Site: brandenburg
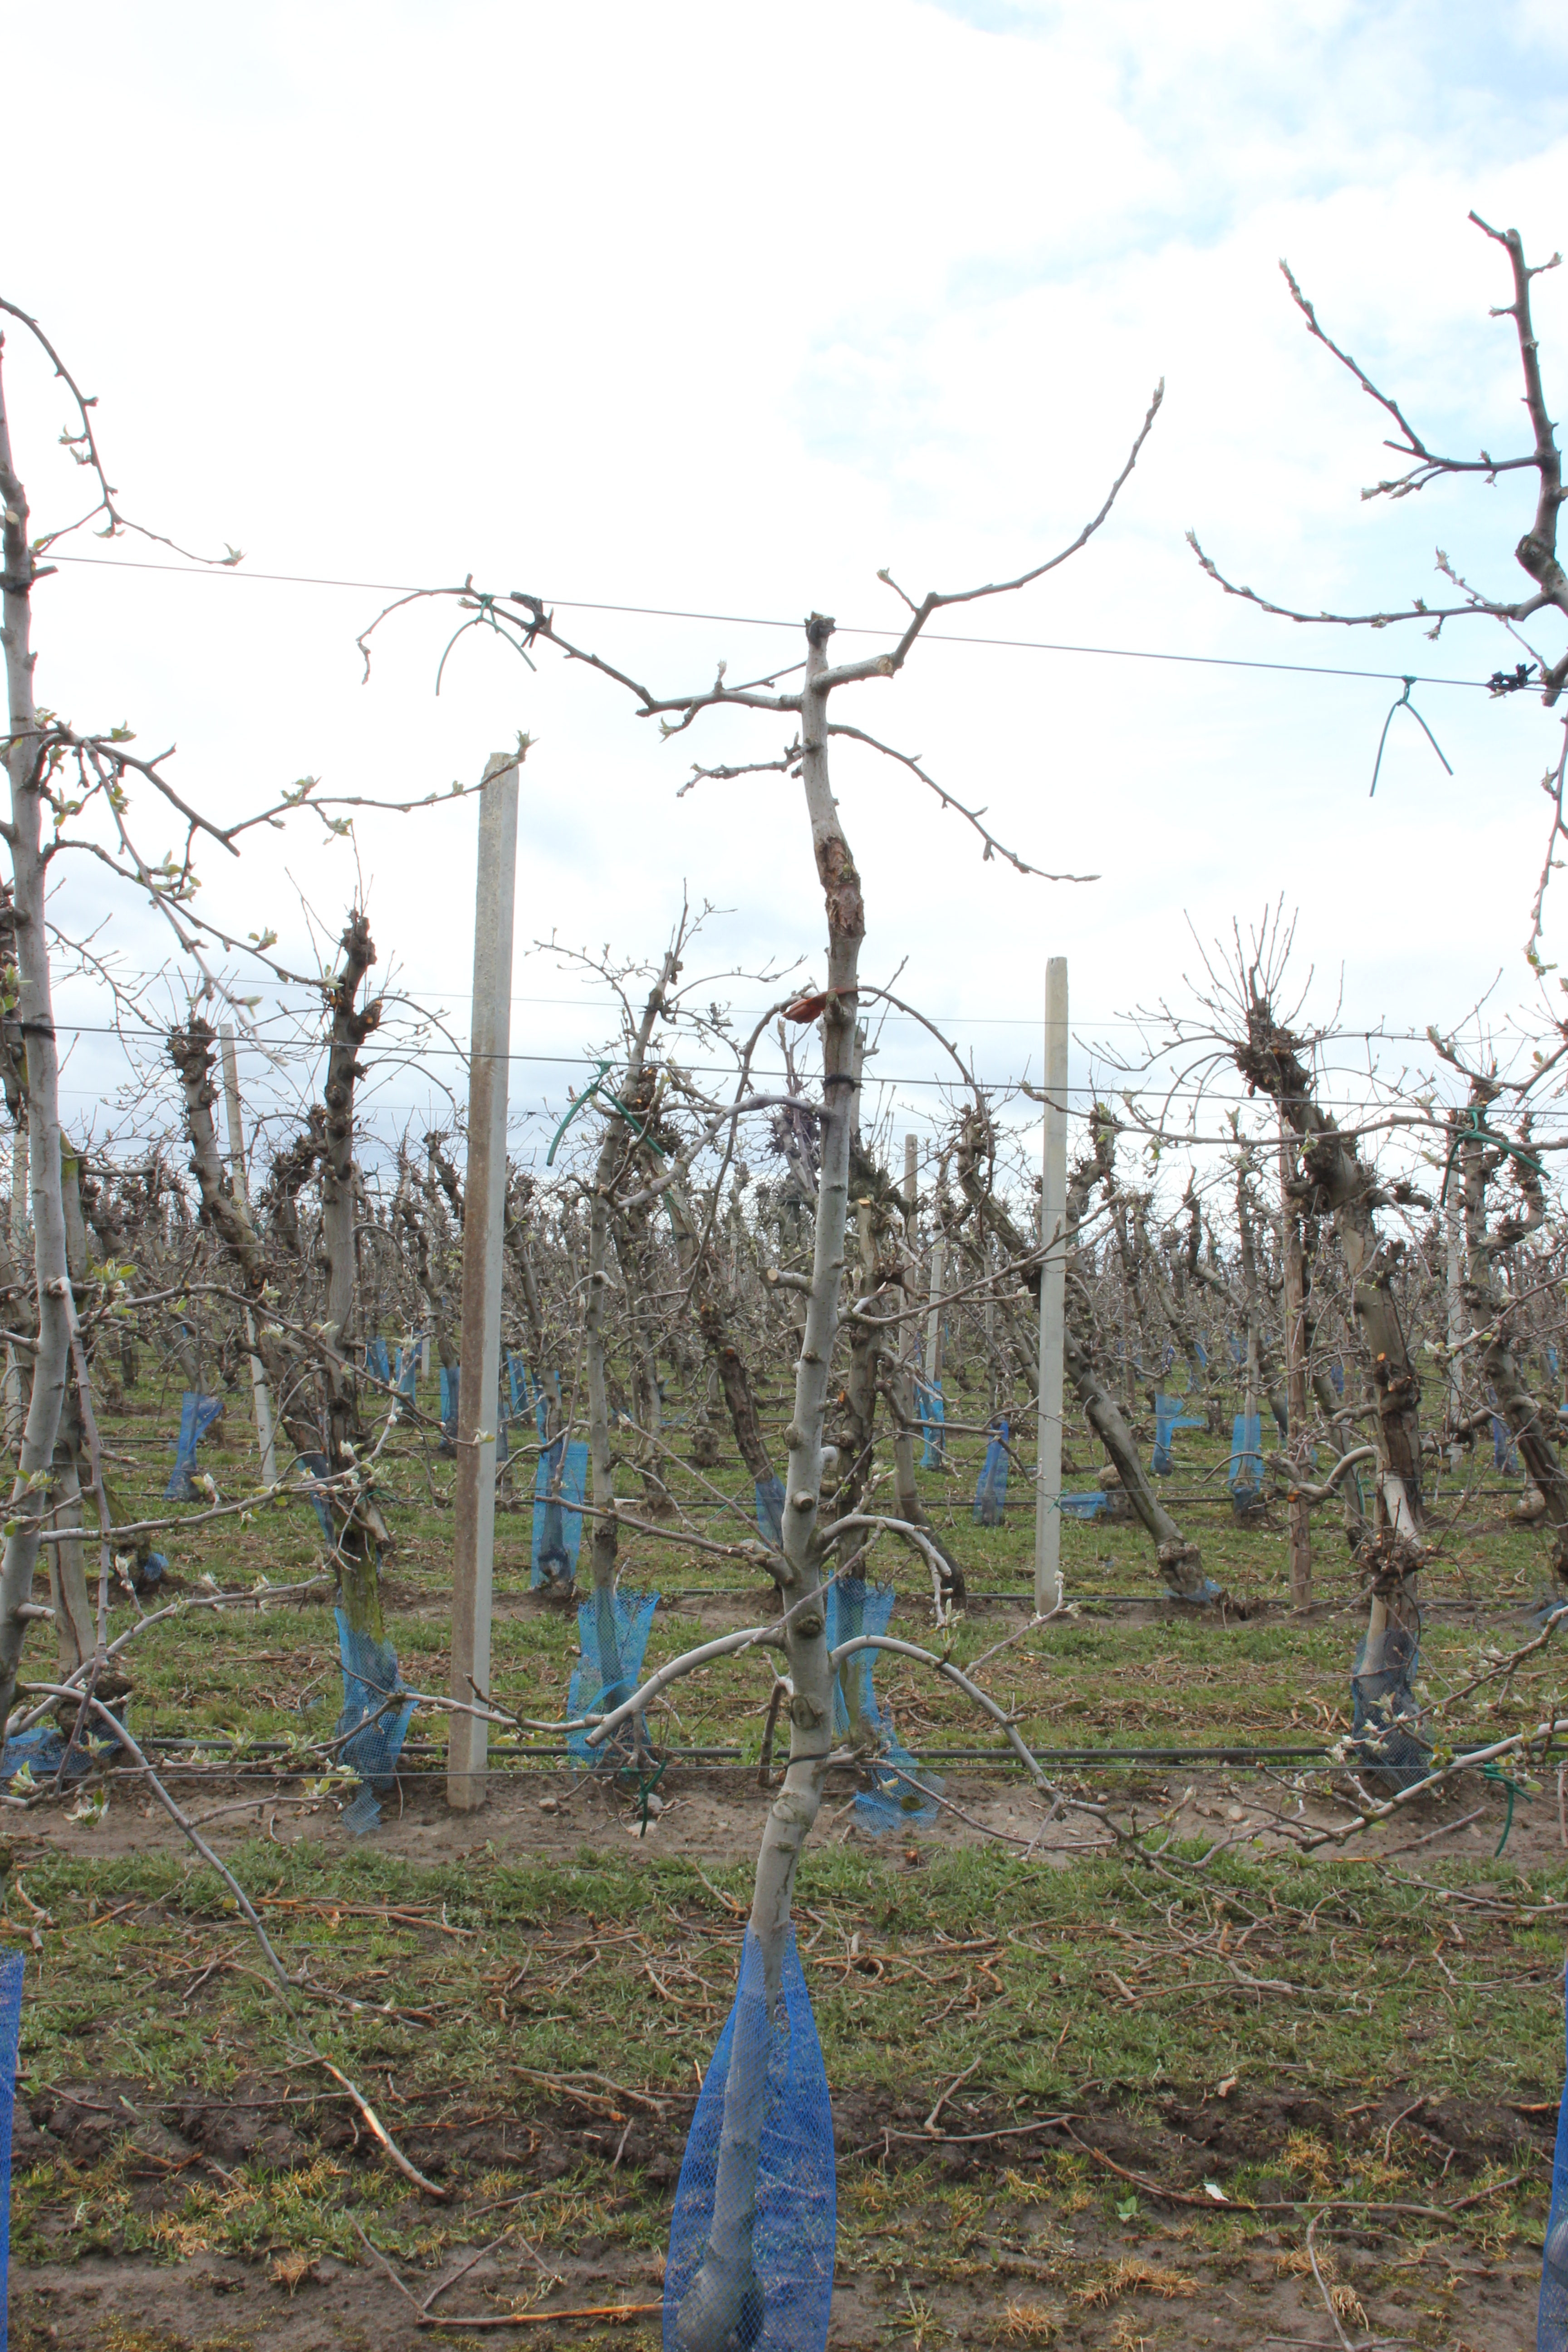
Growth stage (BBCH 55): Inflorescence emergence